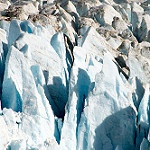
Scene: Outdoor